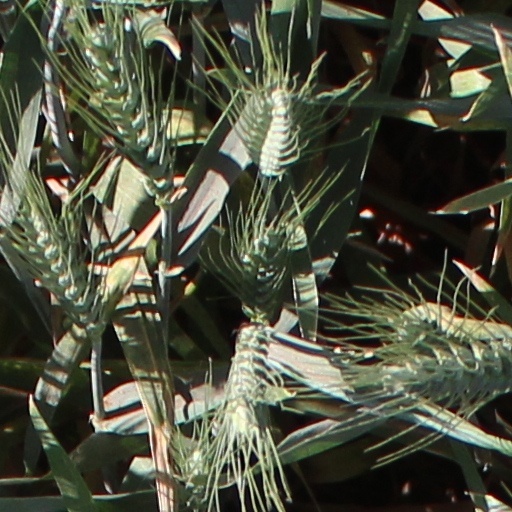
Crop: wheat